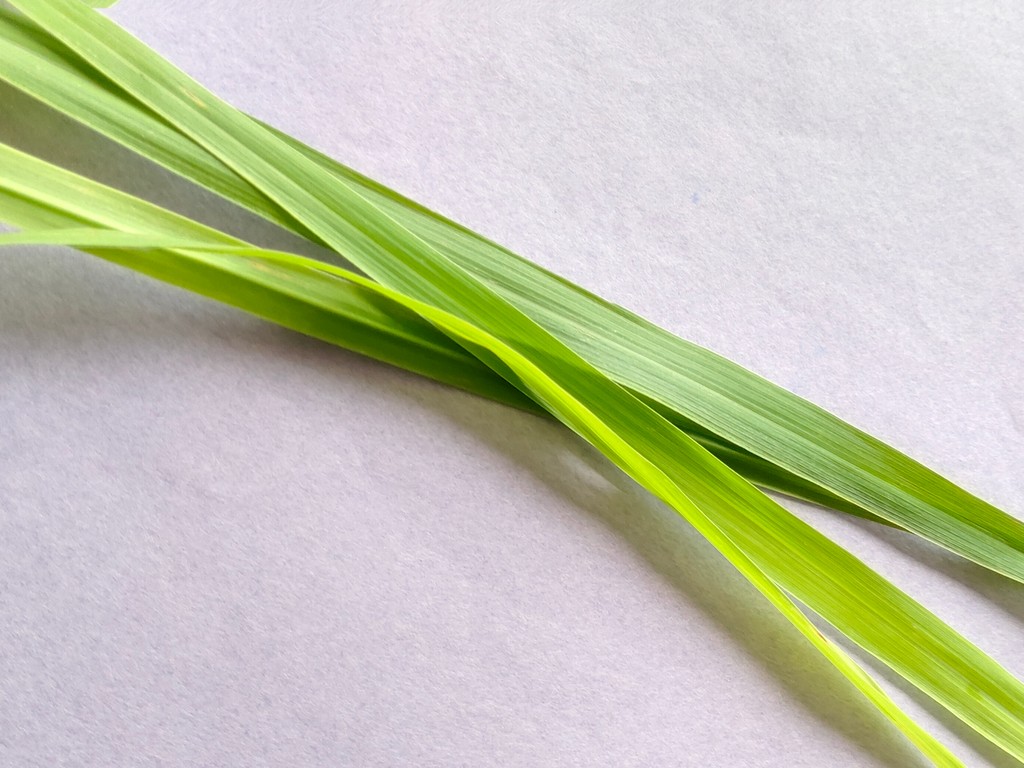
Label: Healthy